Football in Iran

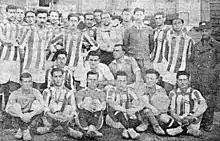
The first Iran selection football team that traveled to Baku in 1926.

In 1926 Tehran XI (selected players from Tehran Club, Toofan and Armenian Sports Club)